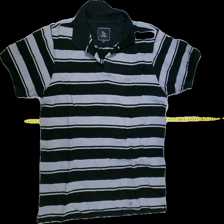
View: front
Type: T-shirt
Category: Men
Brand: Carl William
Colors: Black, Grey
Material: 100%cotton
Pattern: Striped
Cut: Regular
Size: XL
Season: Autumn
Stains: Major
Smell: Minor
Price range: <50
Recommended usage: Export